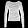
Label: Pullover